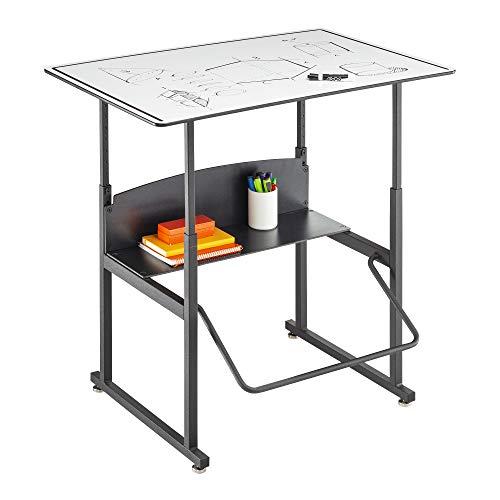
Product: Safco Alphabetter Desk, 36" x 24", Dry Erase
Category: Home & Kitchen | Furniture | Kids' Furniture | Desks & Desk Sets | Desks
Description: Safco AlphaBetter Adjustable-Height Desk gives students in grades 3-12 the opportunity to sit or stand during the school day and fidget without being a distraction to their classmates or teachers, while potentially improving their focus and concentration.
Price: $59.99
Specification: ASIN:B07G1DS5X3|ShippingWeight:77pounds(Viewshippingratesandpolicies)|DateFirstAvailable:July30,2018